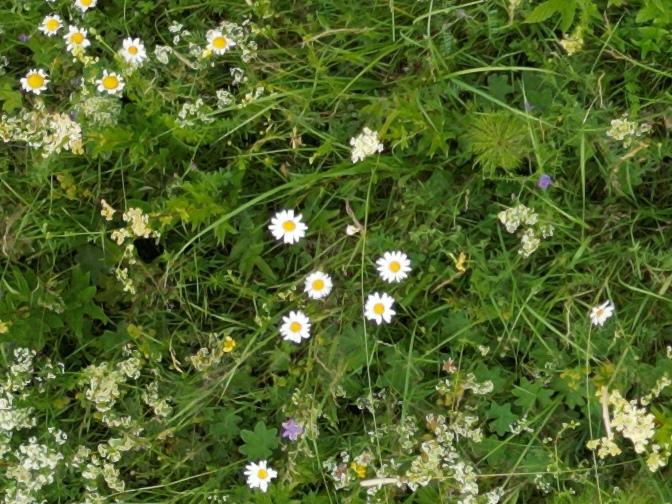
Flowers visible: yarrow flowers, yarrow flowers, yarrow flowers,  daisy flowers,  daisy flowers, yarrow flowers,  daisy flowers, yarrow flowers, yarrow flowers, yarrow flowers, yarrow flowers, yarrow flowers,  daisy flowers,  daisy flowers,  daisy flowers,  daisy flowers, yarrow flowers,  daisy flowers, yarrow flowers